São Salvador do Mundo, Cape Verde

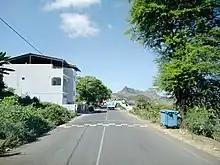
National road Picos-Assomada

At the federal level, it belongs to the constituency of Santiago North. Since 2016, the Movement for Democracy (MpD) is the ruling party of the municipality. The results of the latest elections, in 2016: